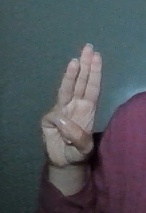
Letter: thaa